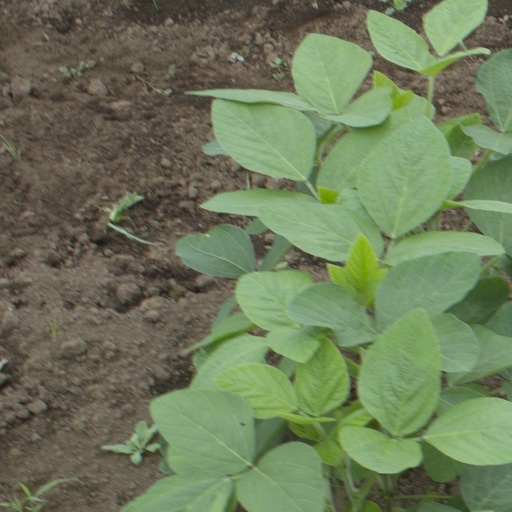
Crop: soybean